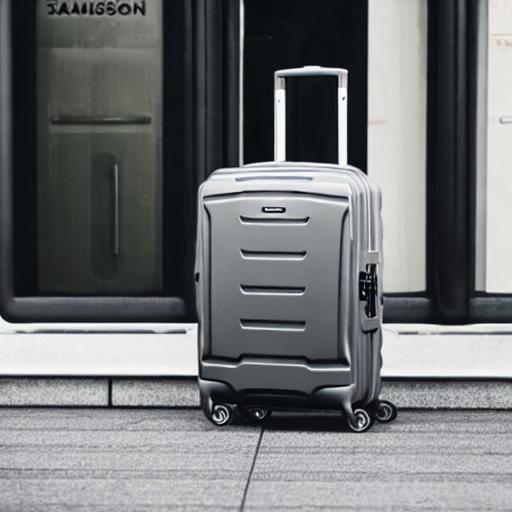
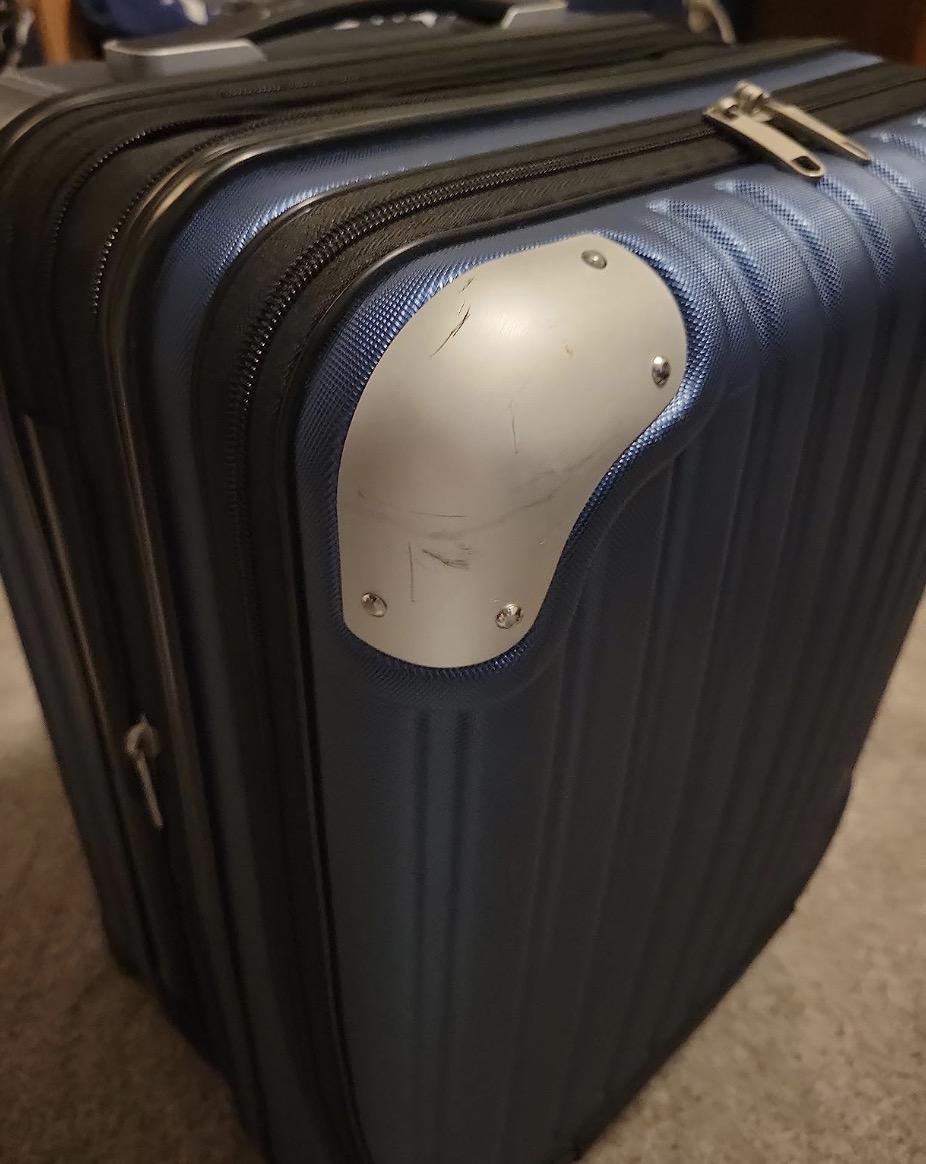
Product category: items_tea
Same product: no